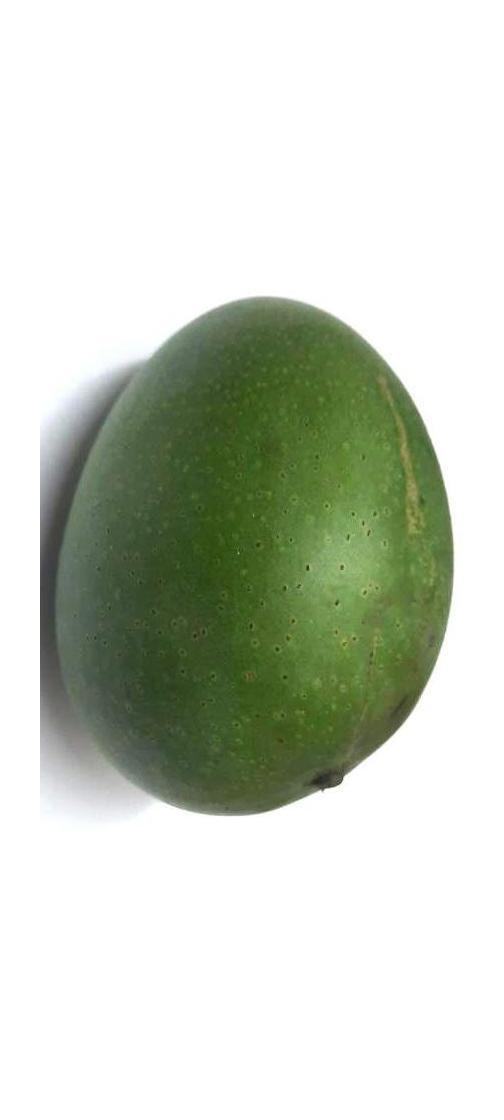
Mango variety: Ashshina Zhinuk